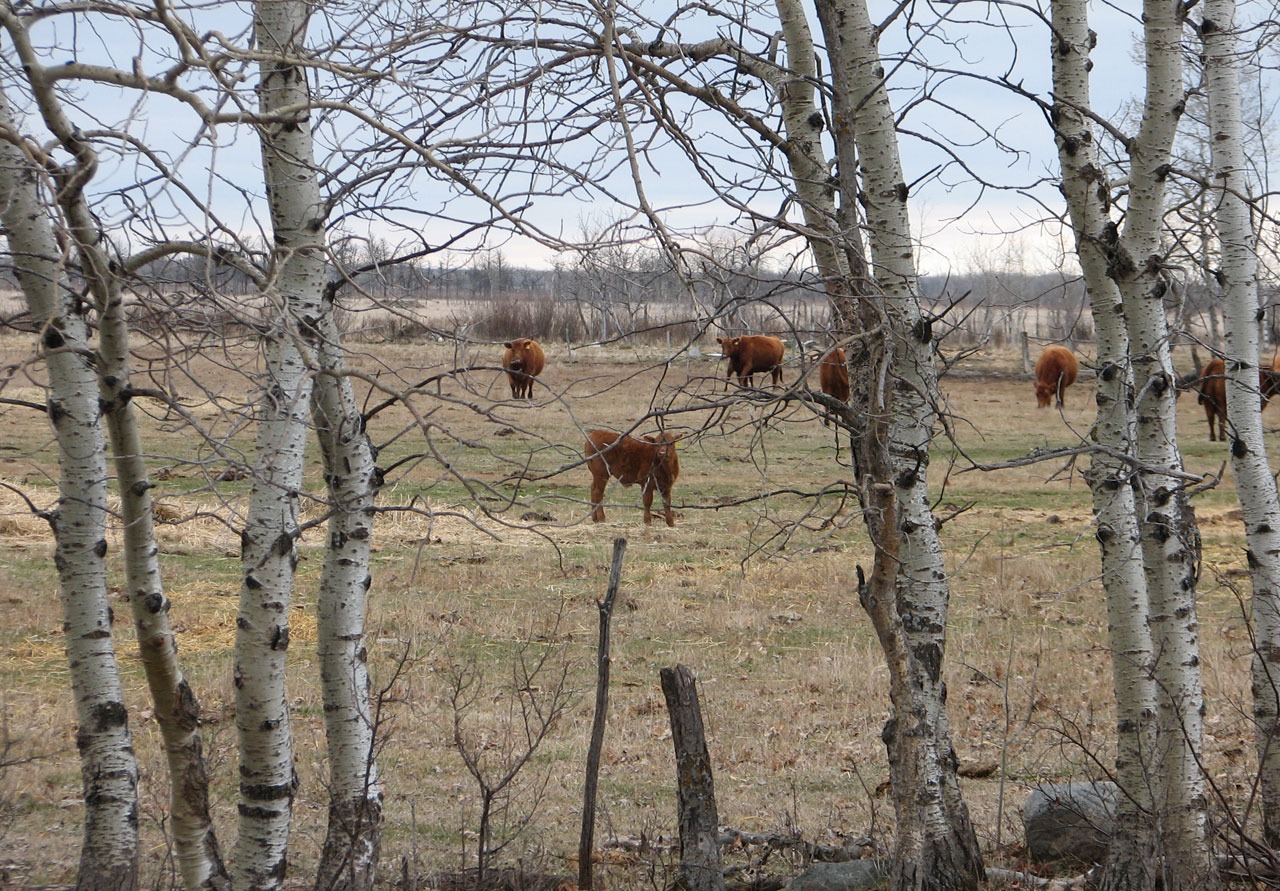
tree, winter, wood, farm, wildlife, deer, cattle, meat, beef, fauna, cows, woodland, calves